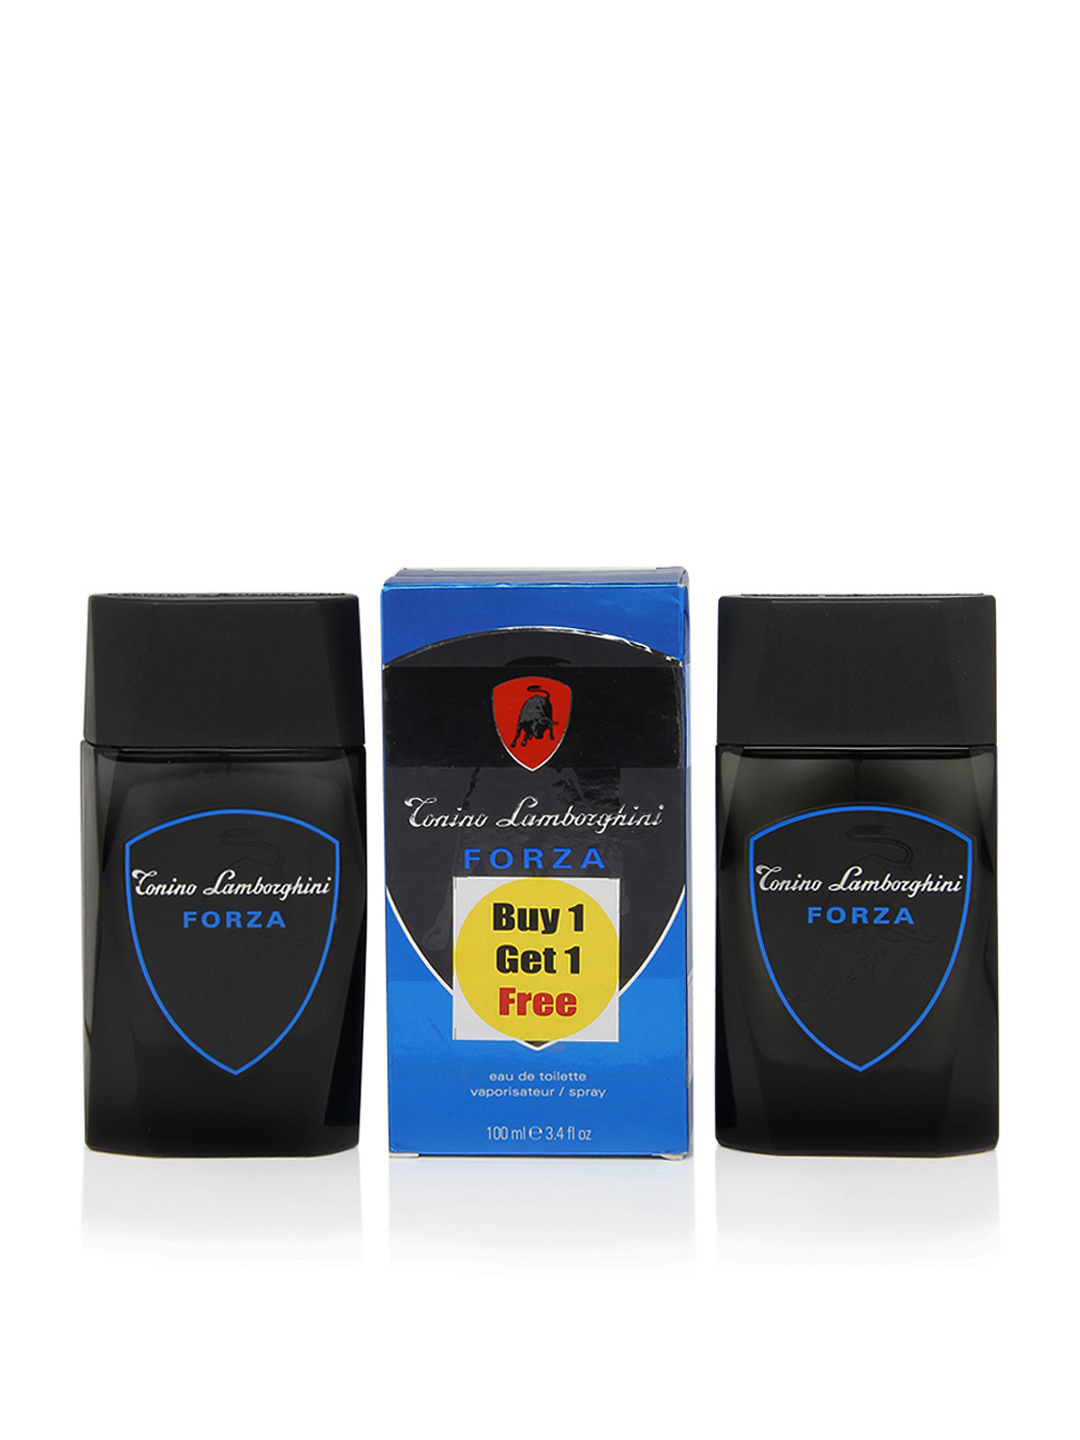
Tonino Lamborghini Men Forza EDT Perfume
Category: Personal Care / Fragrance / Perfume and Body Mist
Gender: Men
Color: Blue
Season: Spring 2017
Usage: Casual